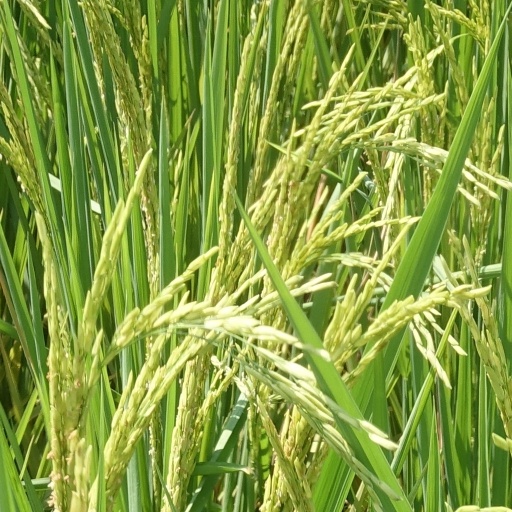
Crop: rice